Doncaster Greyhound Stadium

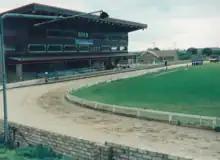
Stainforth Greyhound Stadium c.1993

The track remained a flapping track (not licensed by the National Greyhound Racing Club) for thirty five years; boxing events and trotting was also seen at the stadium that was owned by Benjamin Lovatt at the time. Distances changed to 350 and 600 yards and meetings took place on Tuesdays, Fridays and Saturdays. The stadium was reportedly sold in 1976 but plans to upgrade the track ended with the stadium closing in 1978 and the site remained derelict for a further thirteen years.